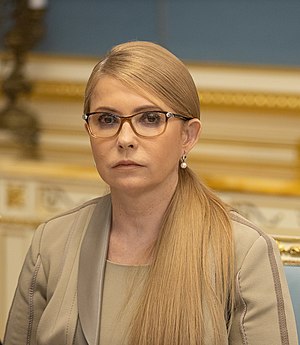
Julia Timosjenko
(2019)
Julia Timosjenko er en ukrainsk politiker, Ukraines premierminister i to omgange; fra den 24. januar til 8. september 2005 og igen fra den 18. december 2007 til den 4. marts 2010. Hun er leder af det kristelige nationalliberale parti Fædrelandsforbundet, som var en del af den pro-europæiske alliance Julia Timosjenko blokken.